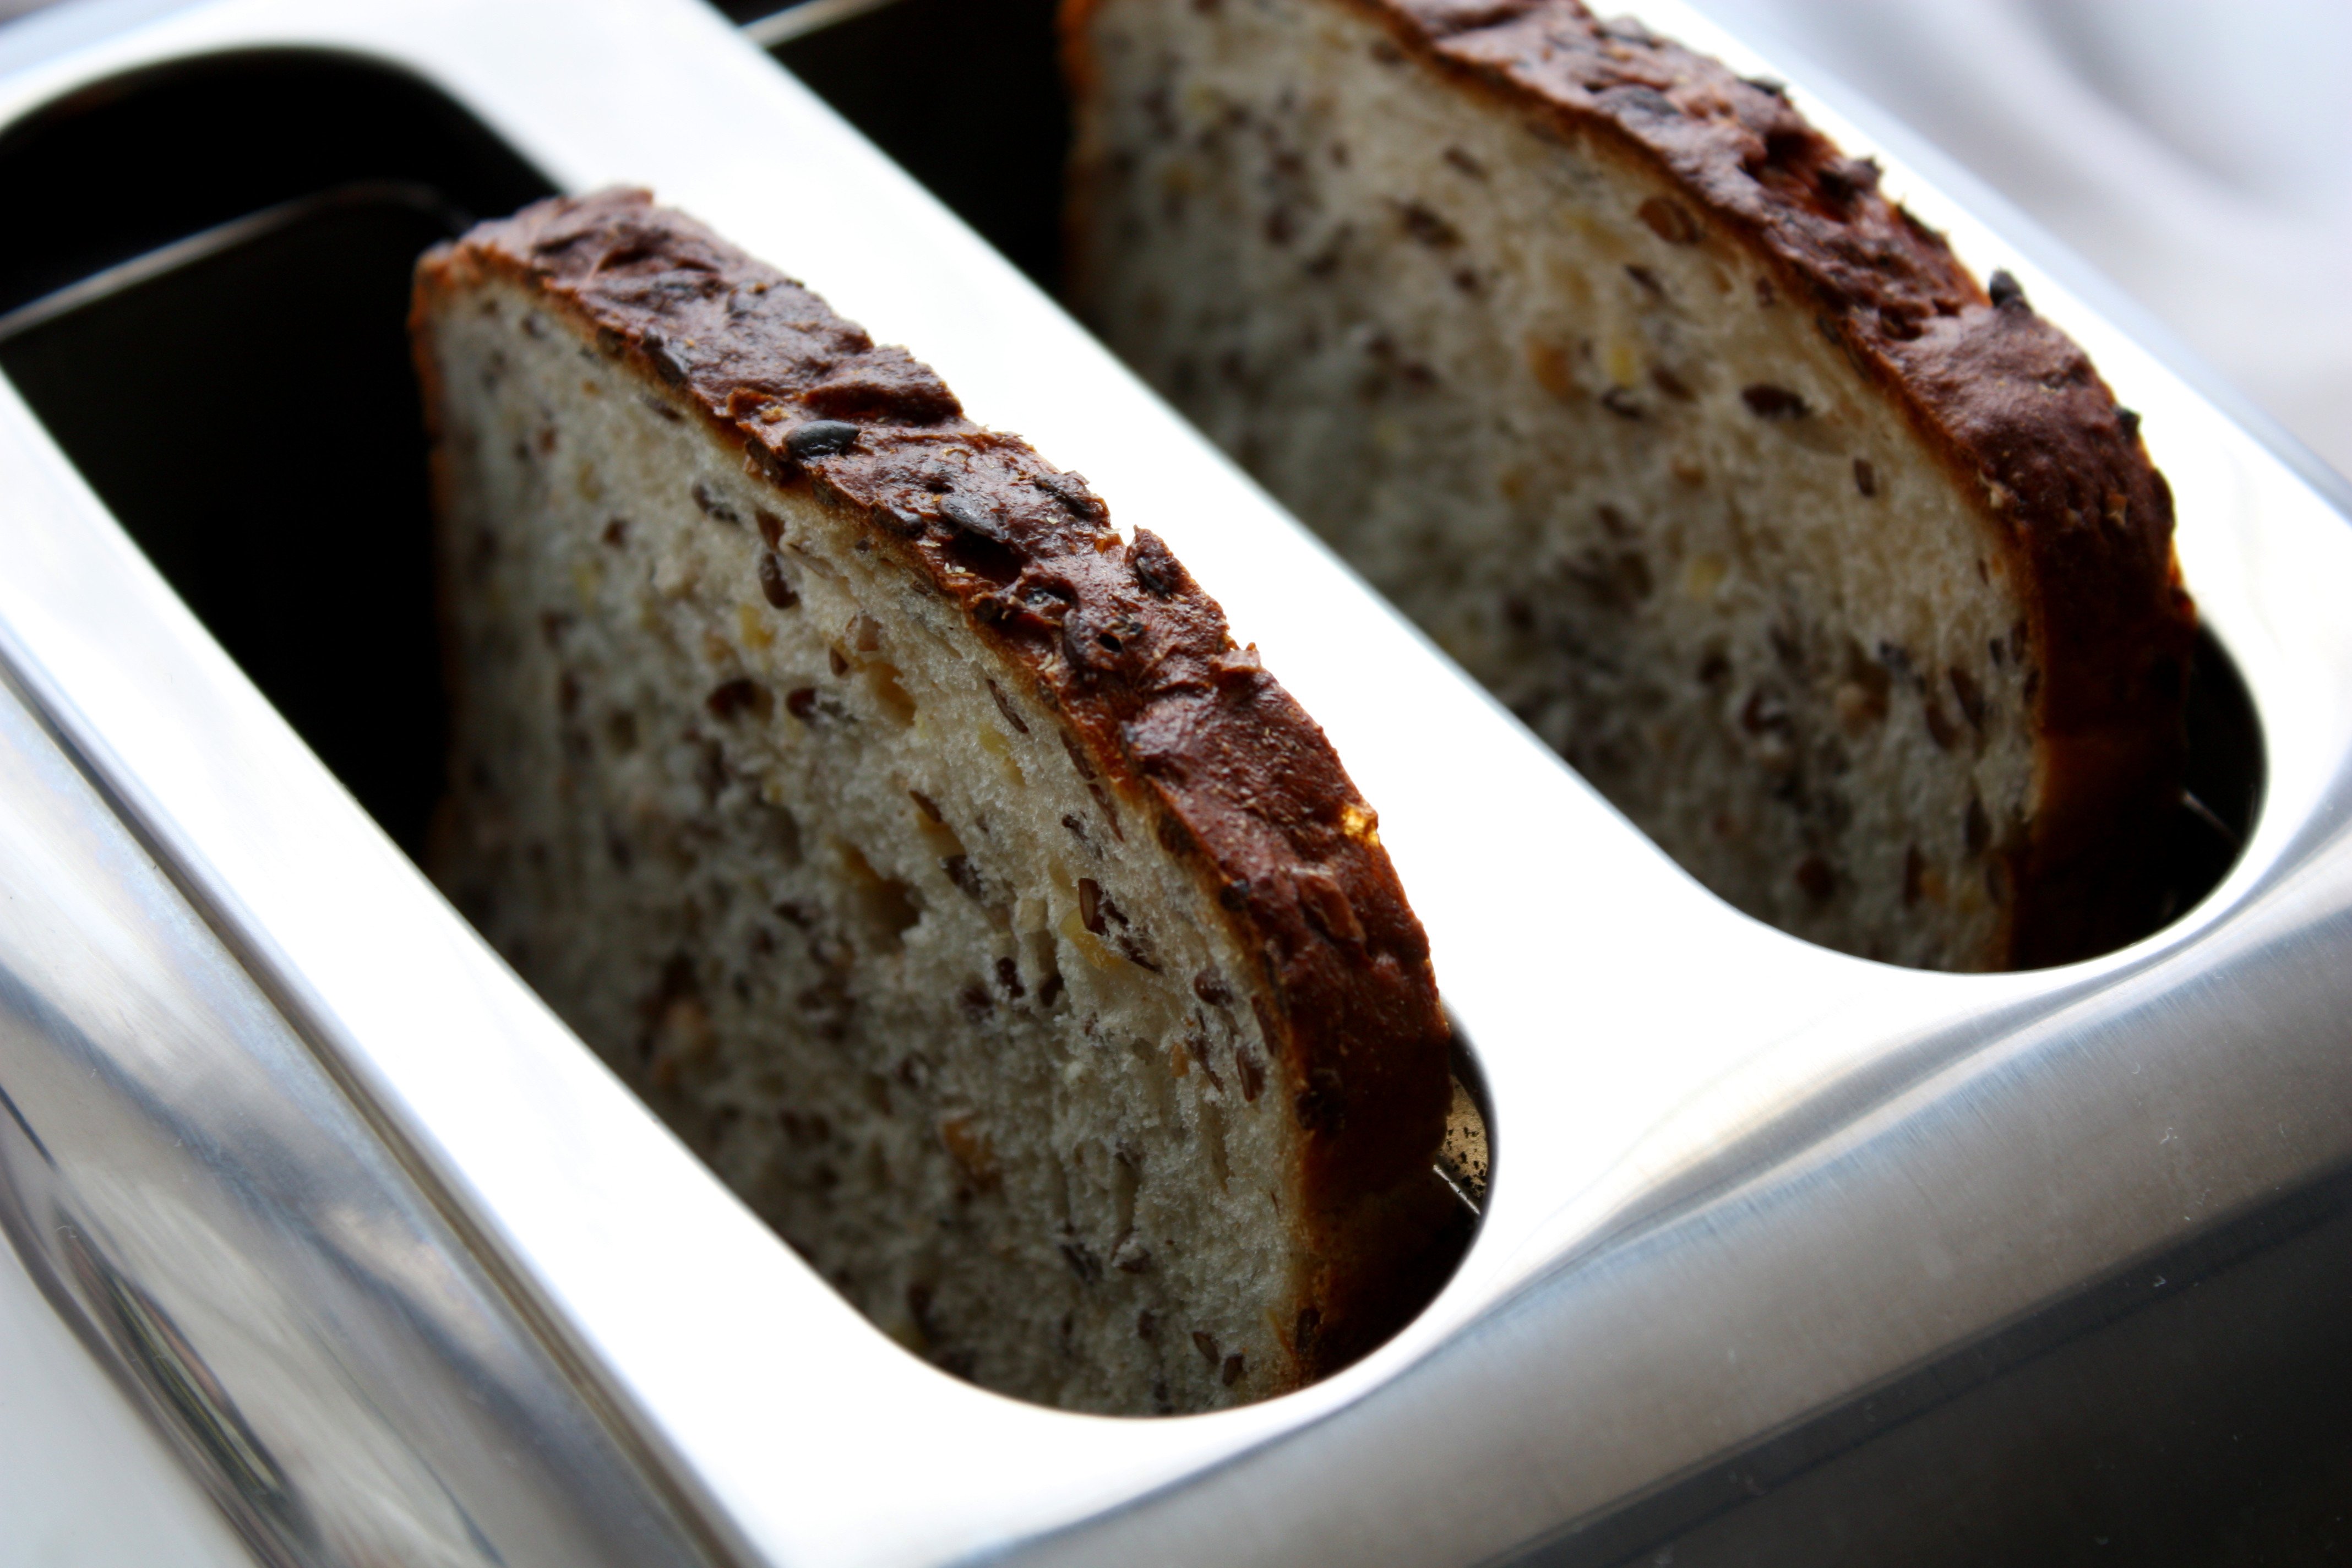
restaurant, dish, food, produce, brown, kitchen, breakfast, baking, healthy, meat, lunch, bread, sandwich, toast, seeds, dinner, hot, electric, baked goods, rye bread, toaster, whole grain, banana bread